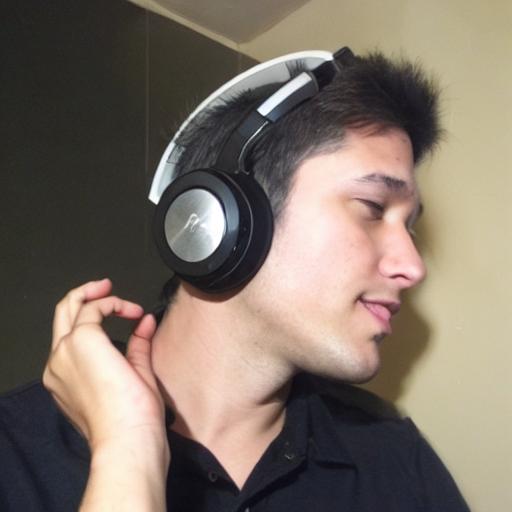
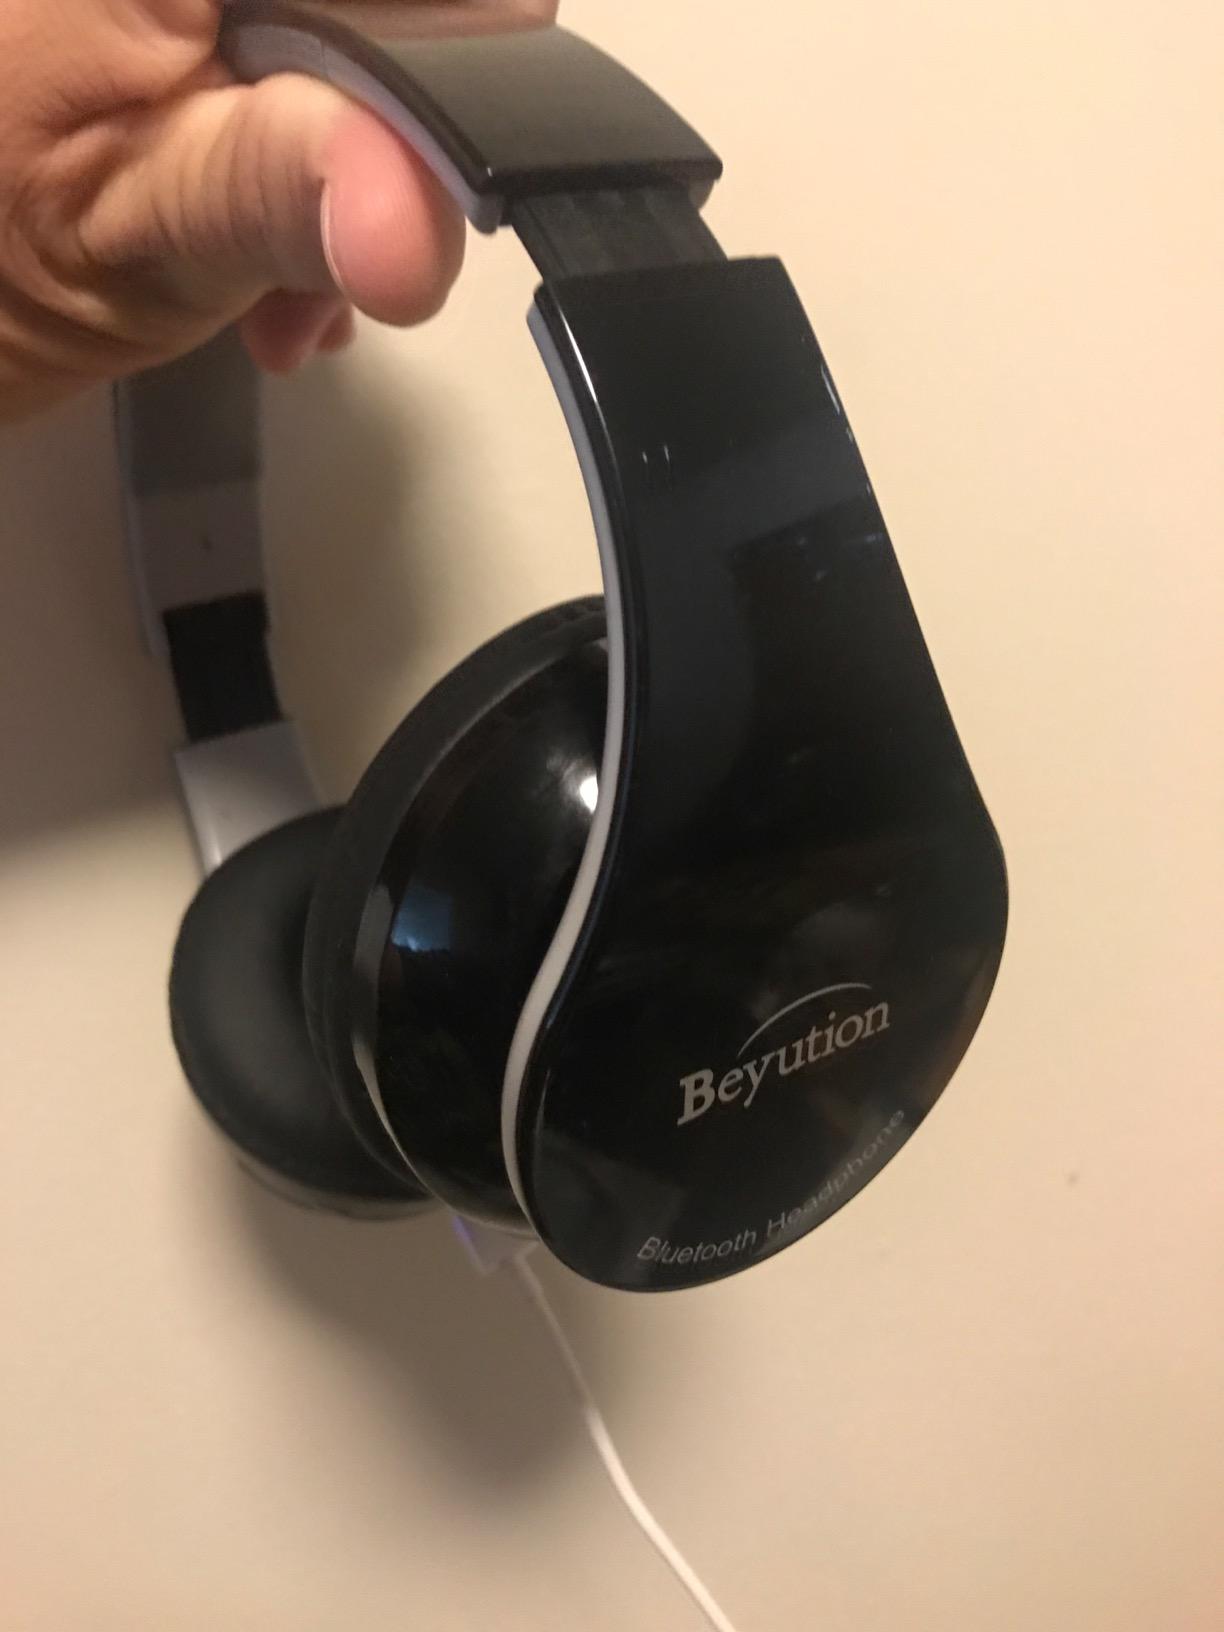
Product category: headphones
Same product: no